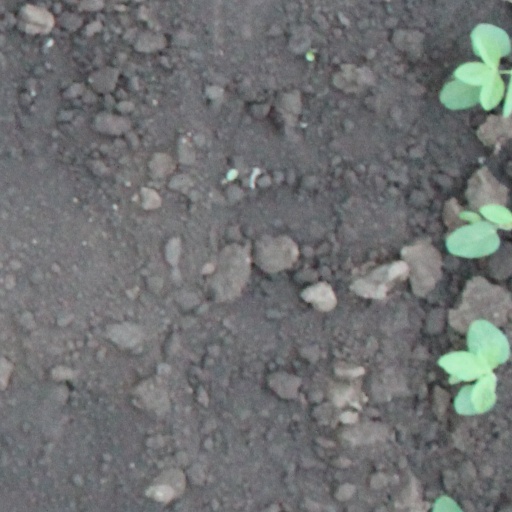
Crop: soybean